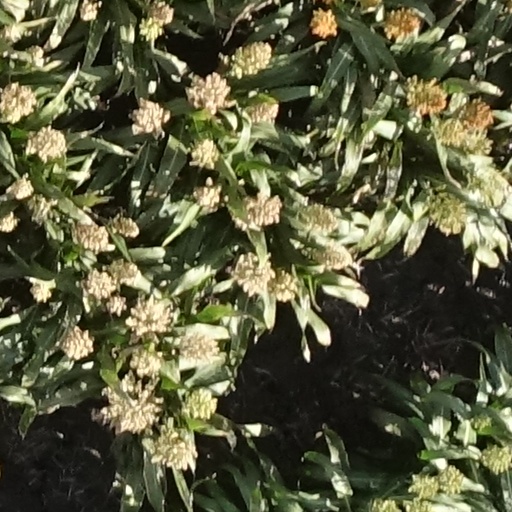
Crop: sorghum